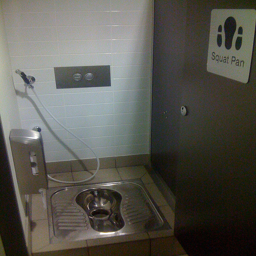
A urinal is shown on the ground in a stall.
The idea of a toilet at its most minimalist.
The squat pan sat in the floor behind a stall door.
a squat down toilet built into the ground
A Squat Pan is shown instead of a toilet.